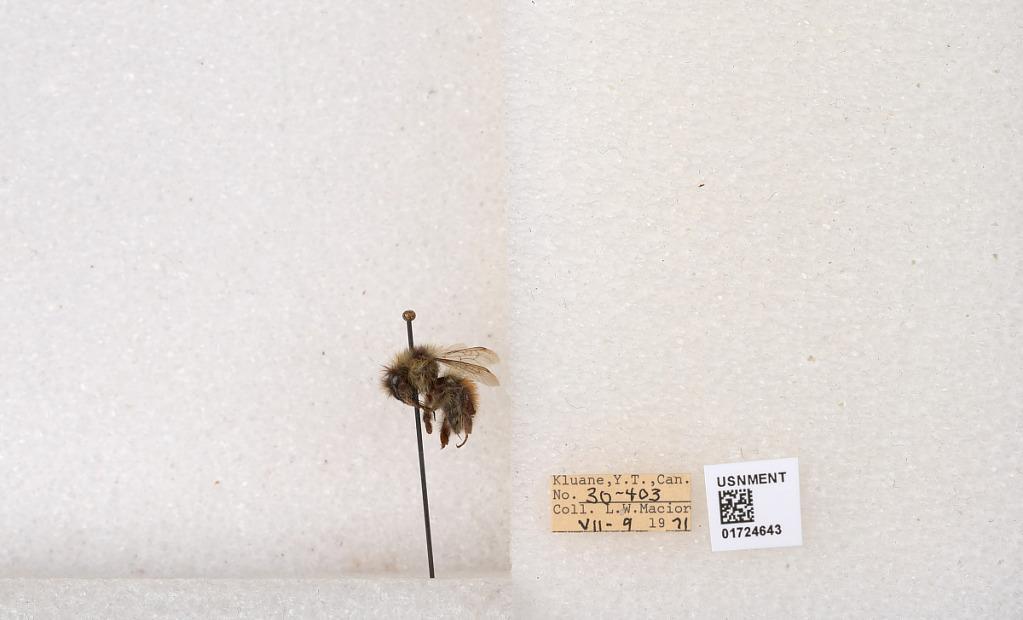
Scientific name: Bombus (Pyrobombus) sylvicola Kirby
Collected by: L. Macior
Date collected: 1971-7-9
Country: Canada
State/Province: Yukon Territory
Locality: Kluane National Park and Reserve
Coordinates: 60.7493, -139.504